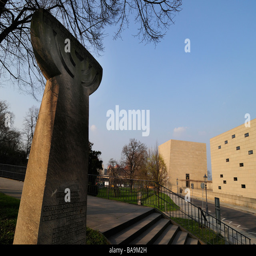
new synagogue with memorial to the previous synagogue destroyed by country